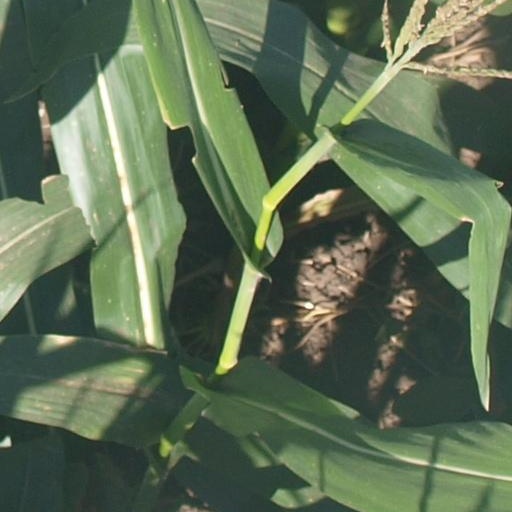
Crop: maize; corn